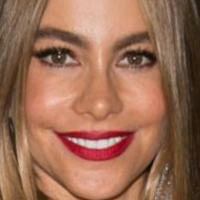
Age group: age 41-55